Anti–parallel trading protests

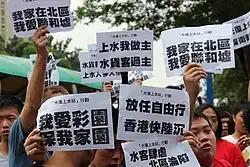
Protestors at Sheung Shui hold up protest slogans

Anti–parallel trading protests took place in Hong Kong between 2012 and 2015, and again in 2019, against parallel traders importing goods from Hong Kong to mainland China. Protestors claim that parallel trading has caused a shortage of household goods and an increasing inflation rate. Parallel trading and the protests have exacerbated the Hong Kong–Mainland conflict. There has also been conflict between local shop owners and citizens as the parallel trading boosts shop sales but raises the local prices of daily necessities.